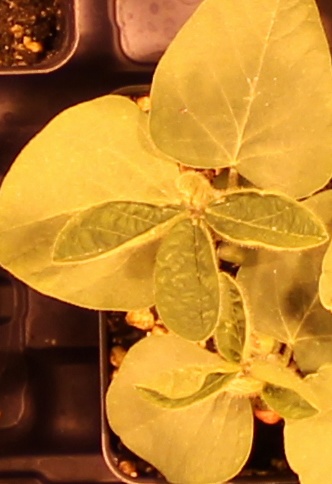
Label: Soybean